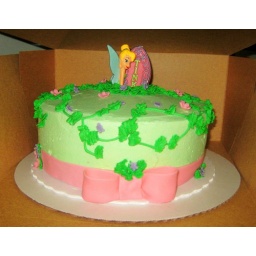
{white cake w/ strawberries and cream } iced in buttercream. fondant bow and flowers